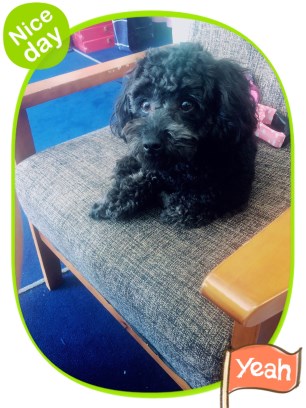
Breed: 7449-n000128-teddy